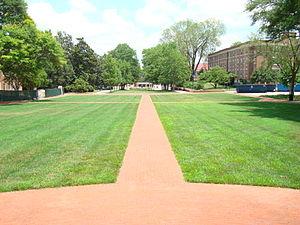
L’université Longwood est une université située à Farmville dans l'État de Virginie aux États-Unis.